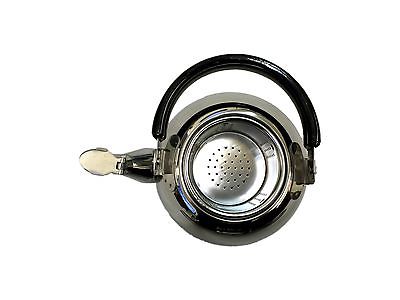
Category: kettle